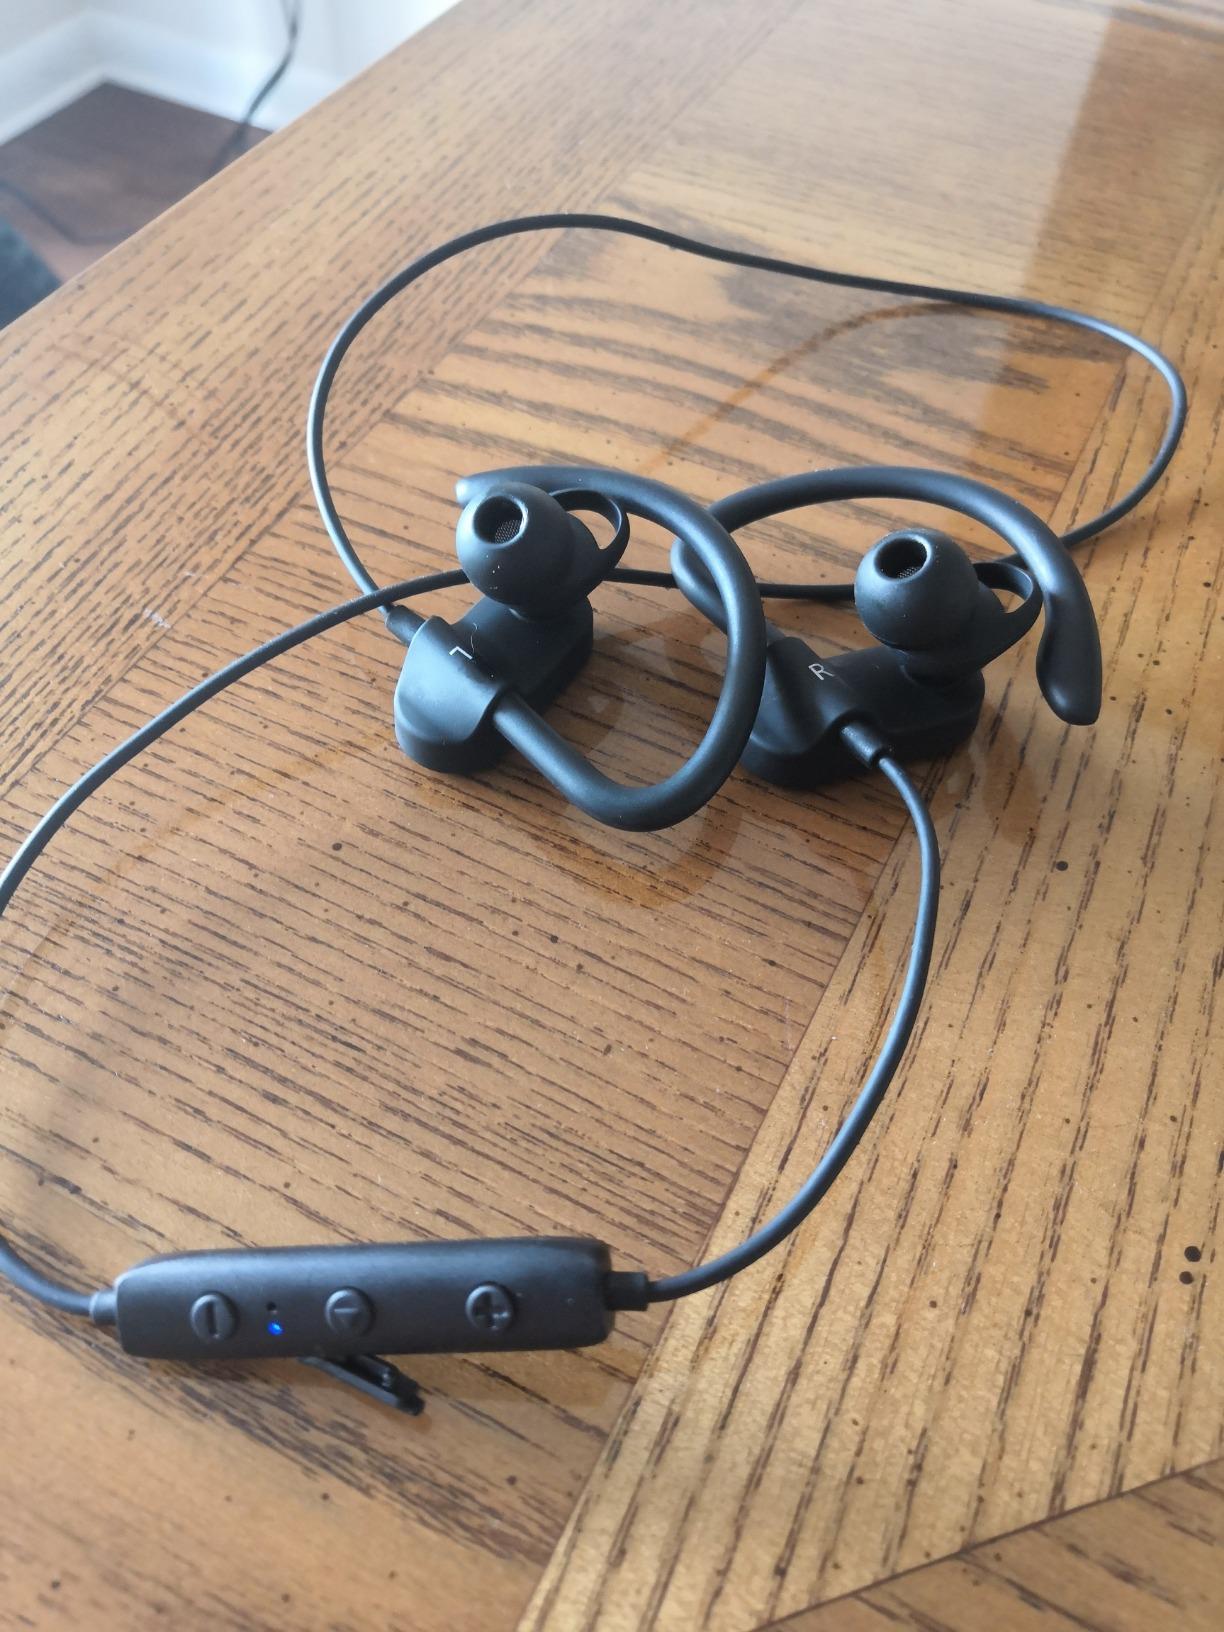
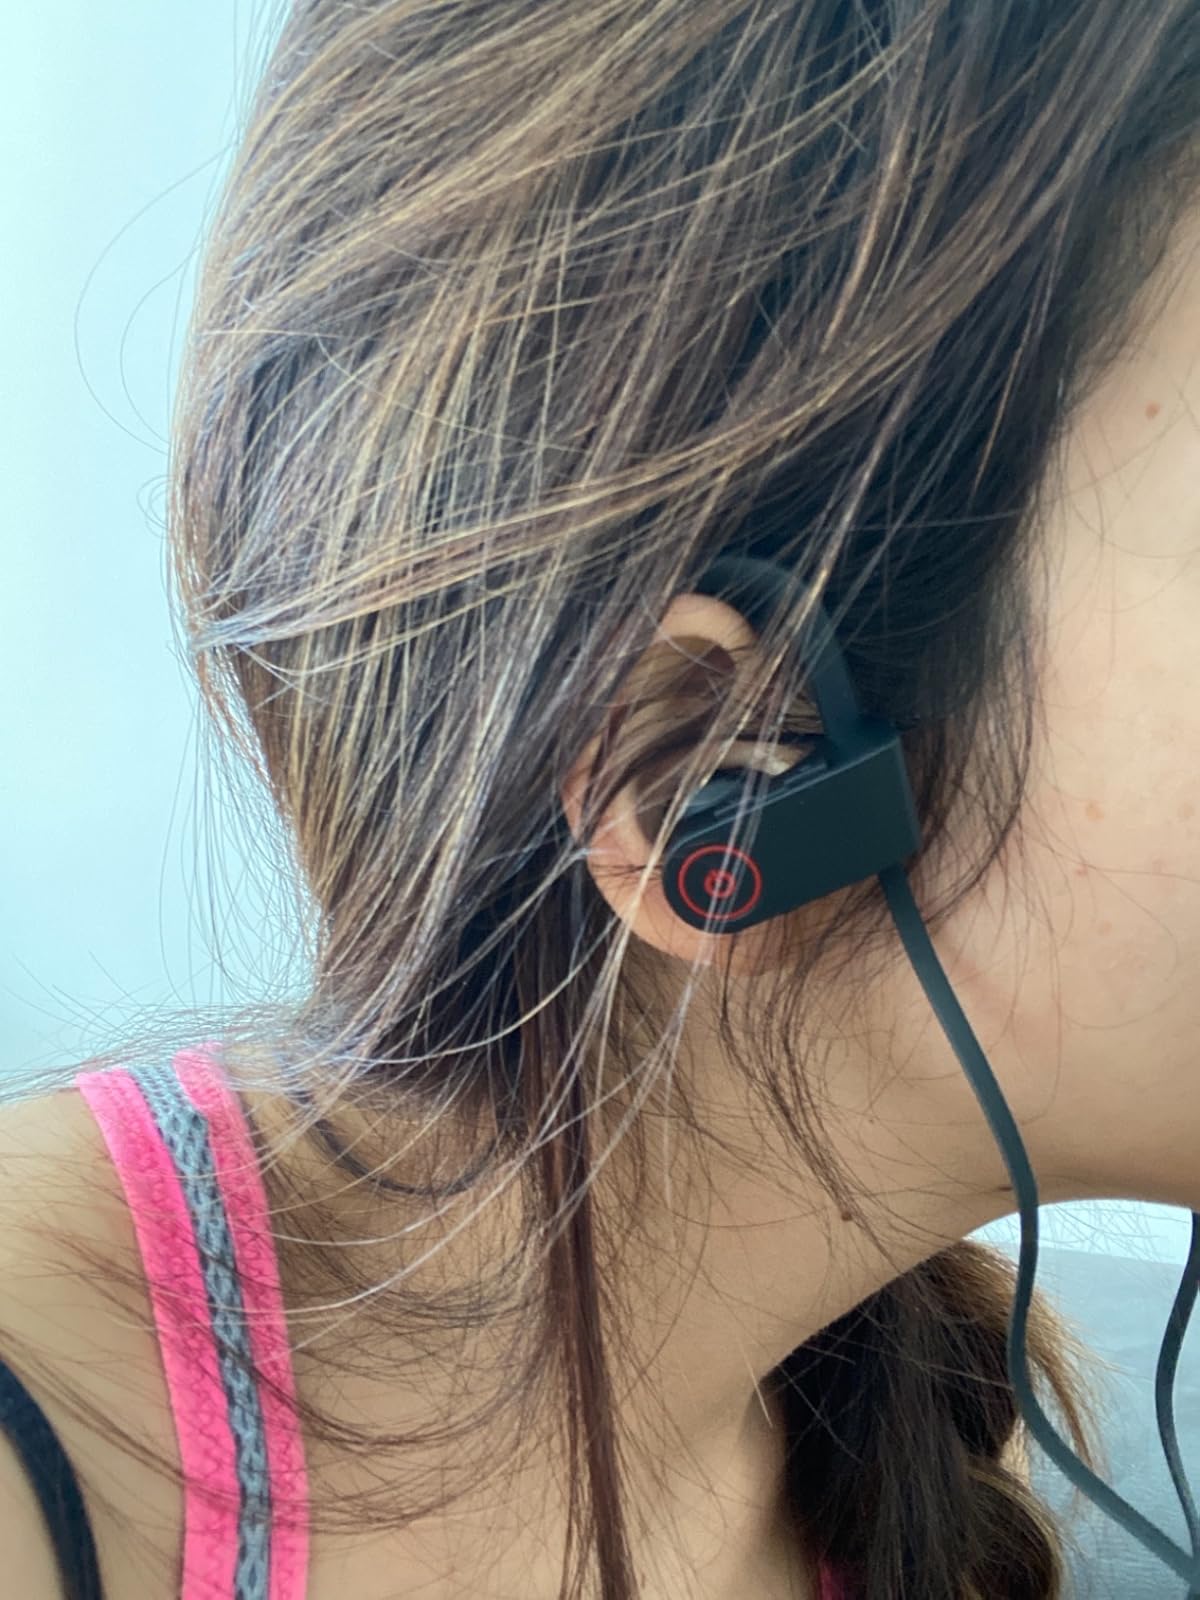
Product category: headphones
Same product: no